Marie-José Nat

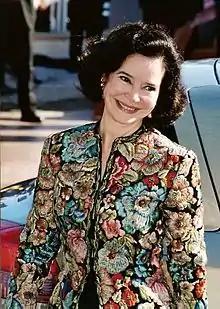
Nat at the 55th Cannes Film Festival in May 2002

Marie-José Benhalassa (22 April 1940 – 10 October 2019), known professionally as Marie-José Nat, was a French actress. Among her notable works in cinema were the sequel films "" and "" (1963), directed by André Cayatte. In 1974, she received a Cannes Film Festival Award for Best Actress for her performance in the film "Violins at the Ball".